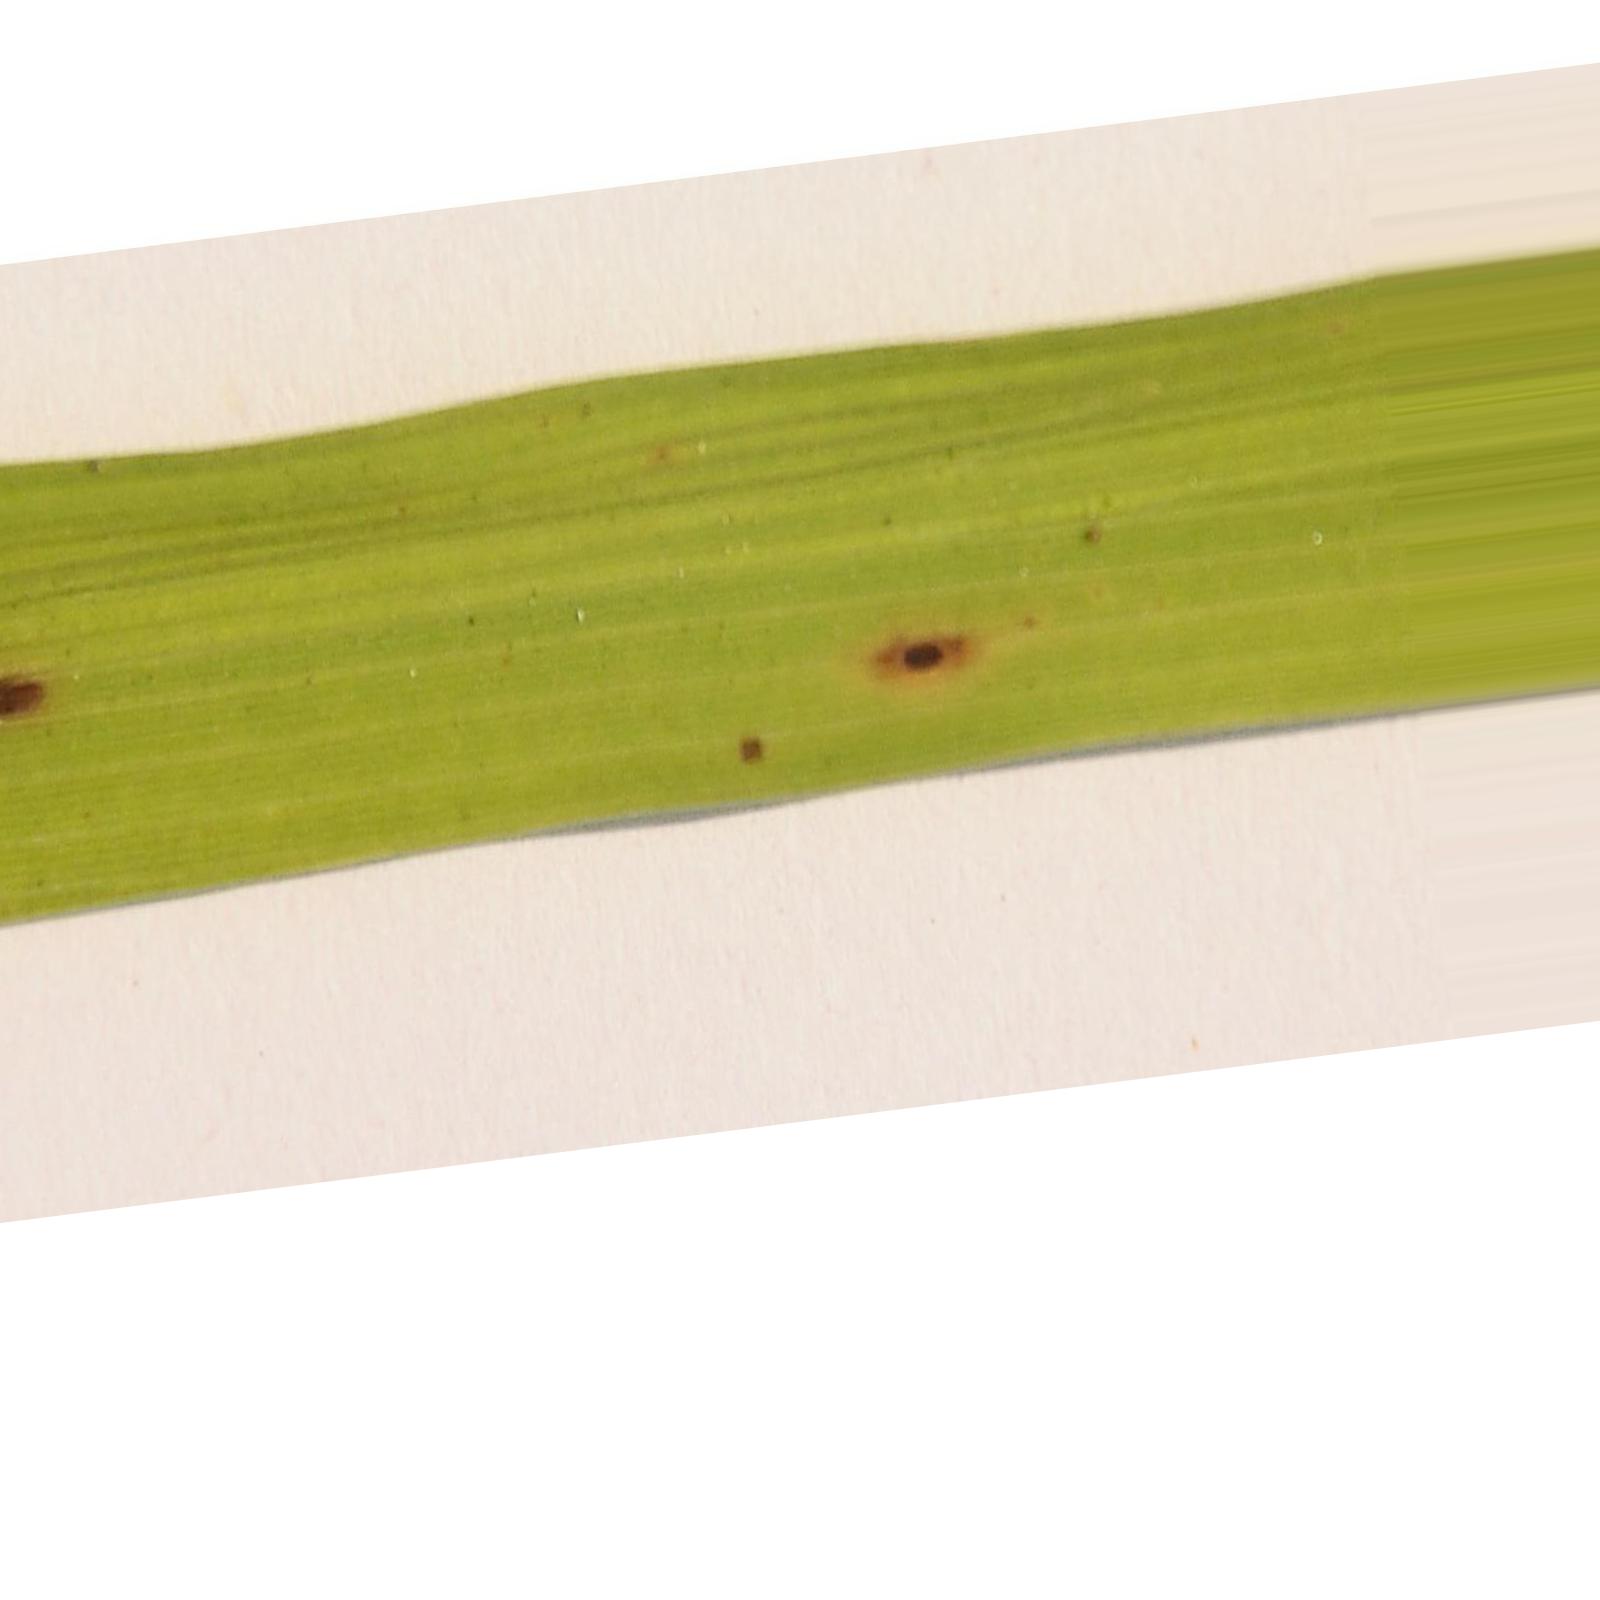
Nhãn: Bệnh Đốm Nâu ( Brown spot )